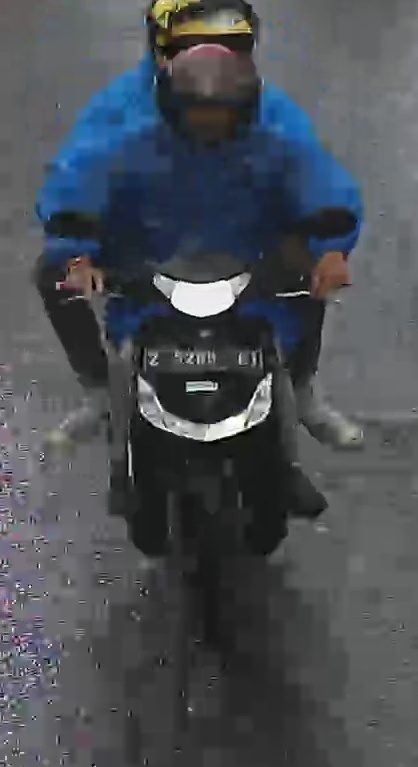
person-with-helmet: 2
person-without-helmet: 0